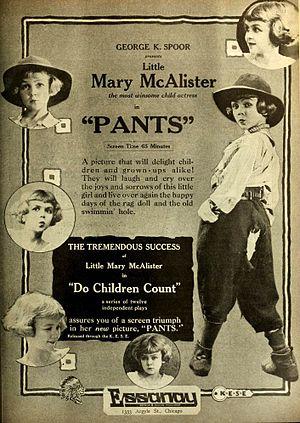
Mary McAllister, surnommée Little Mary McAllister, est une actrice du cinéma muet américain des premières années d'Hollywood. Elle est également l'une des premières enfants acteurs.